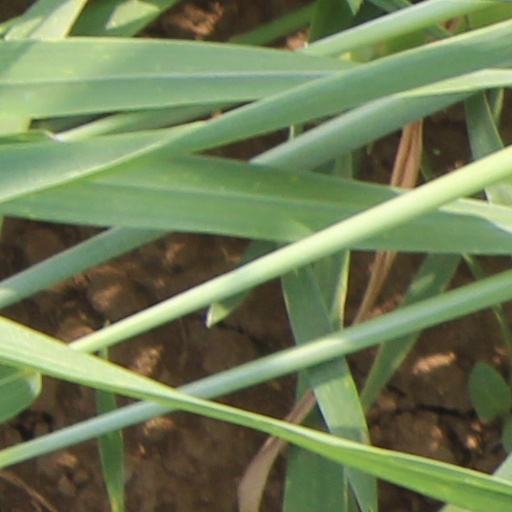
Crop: wheat